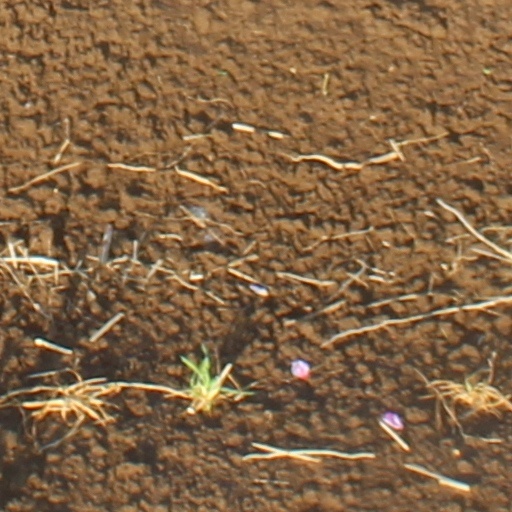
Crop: wheat